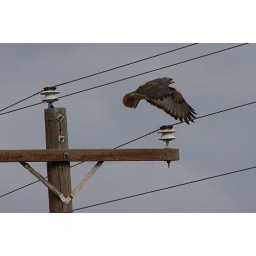
Red tail hawk takes flight from a telephone pole near Sabinal Tx. Uvalde Co. Tx.